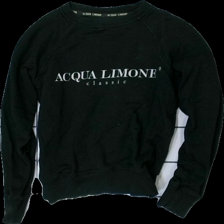
View: front
Type: Sweater
Category: Unisex
Brand: Not in the list
Brand text on label: Acqua Limone
Colors: Black, Yellow
Material: 100% cotton
Pattern: Logo print
Cut: Regular, C-collar
Size: XXS
Season: All
Stains: Minor
Damage: Stained arm
Damage location: bottom right
Damage 2: Warped edges
Damage 2 location: bottom center
Price range: 50-100
Recommended usage: Recycle
Description: Black sweater with yellow logo
Comment: Washed out